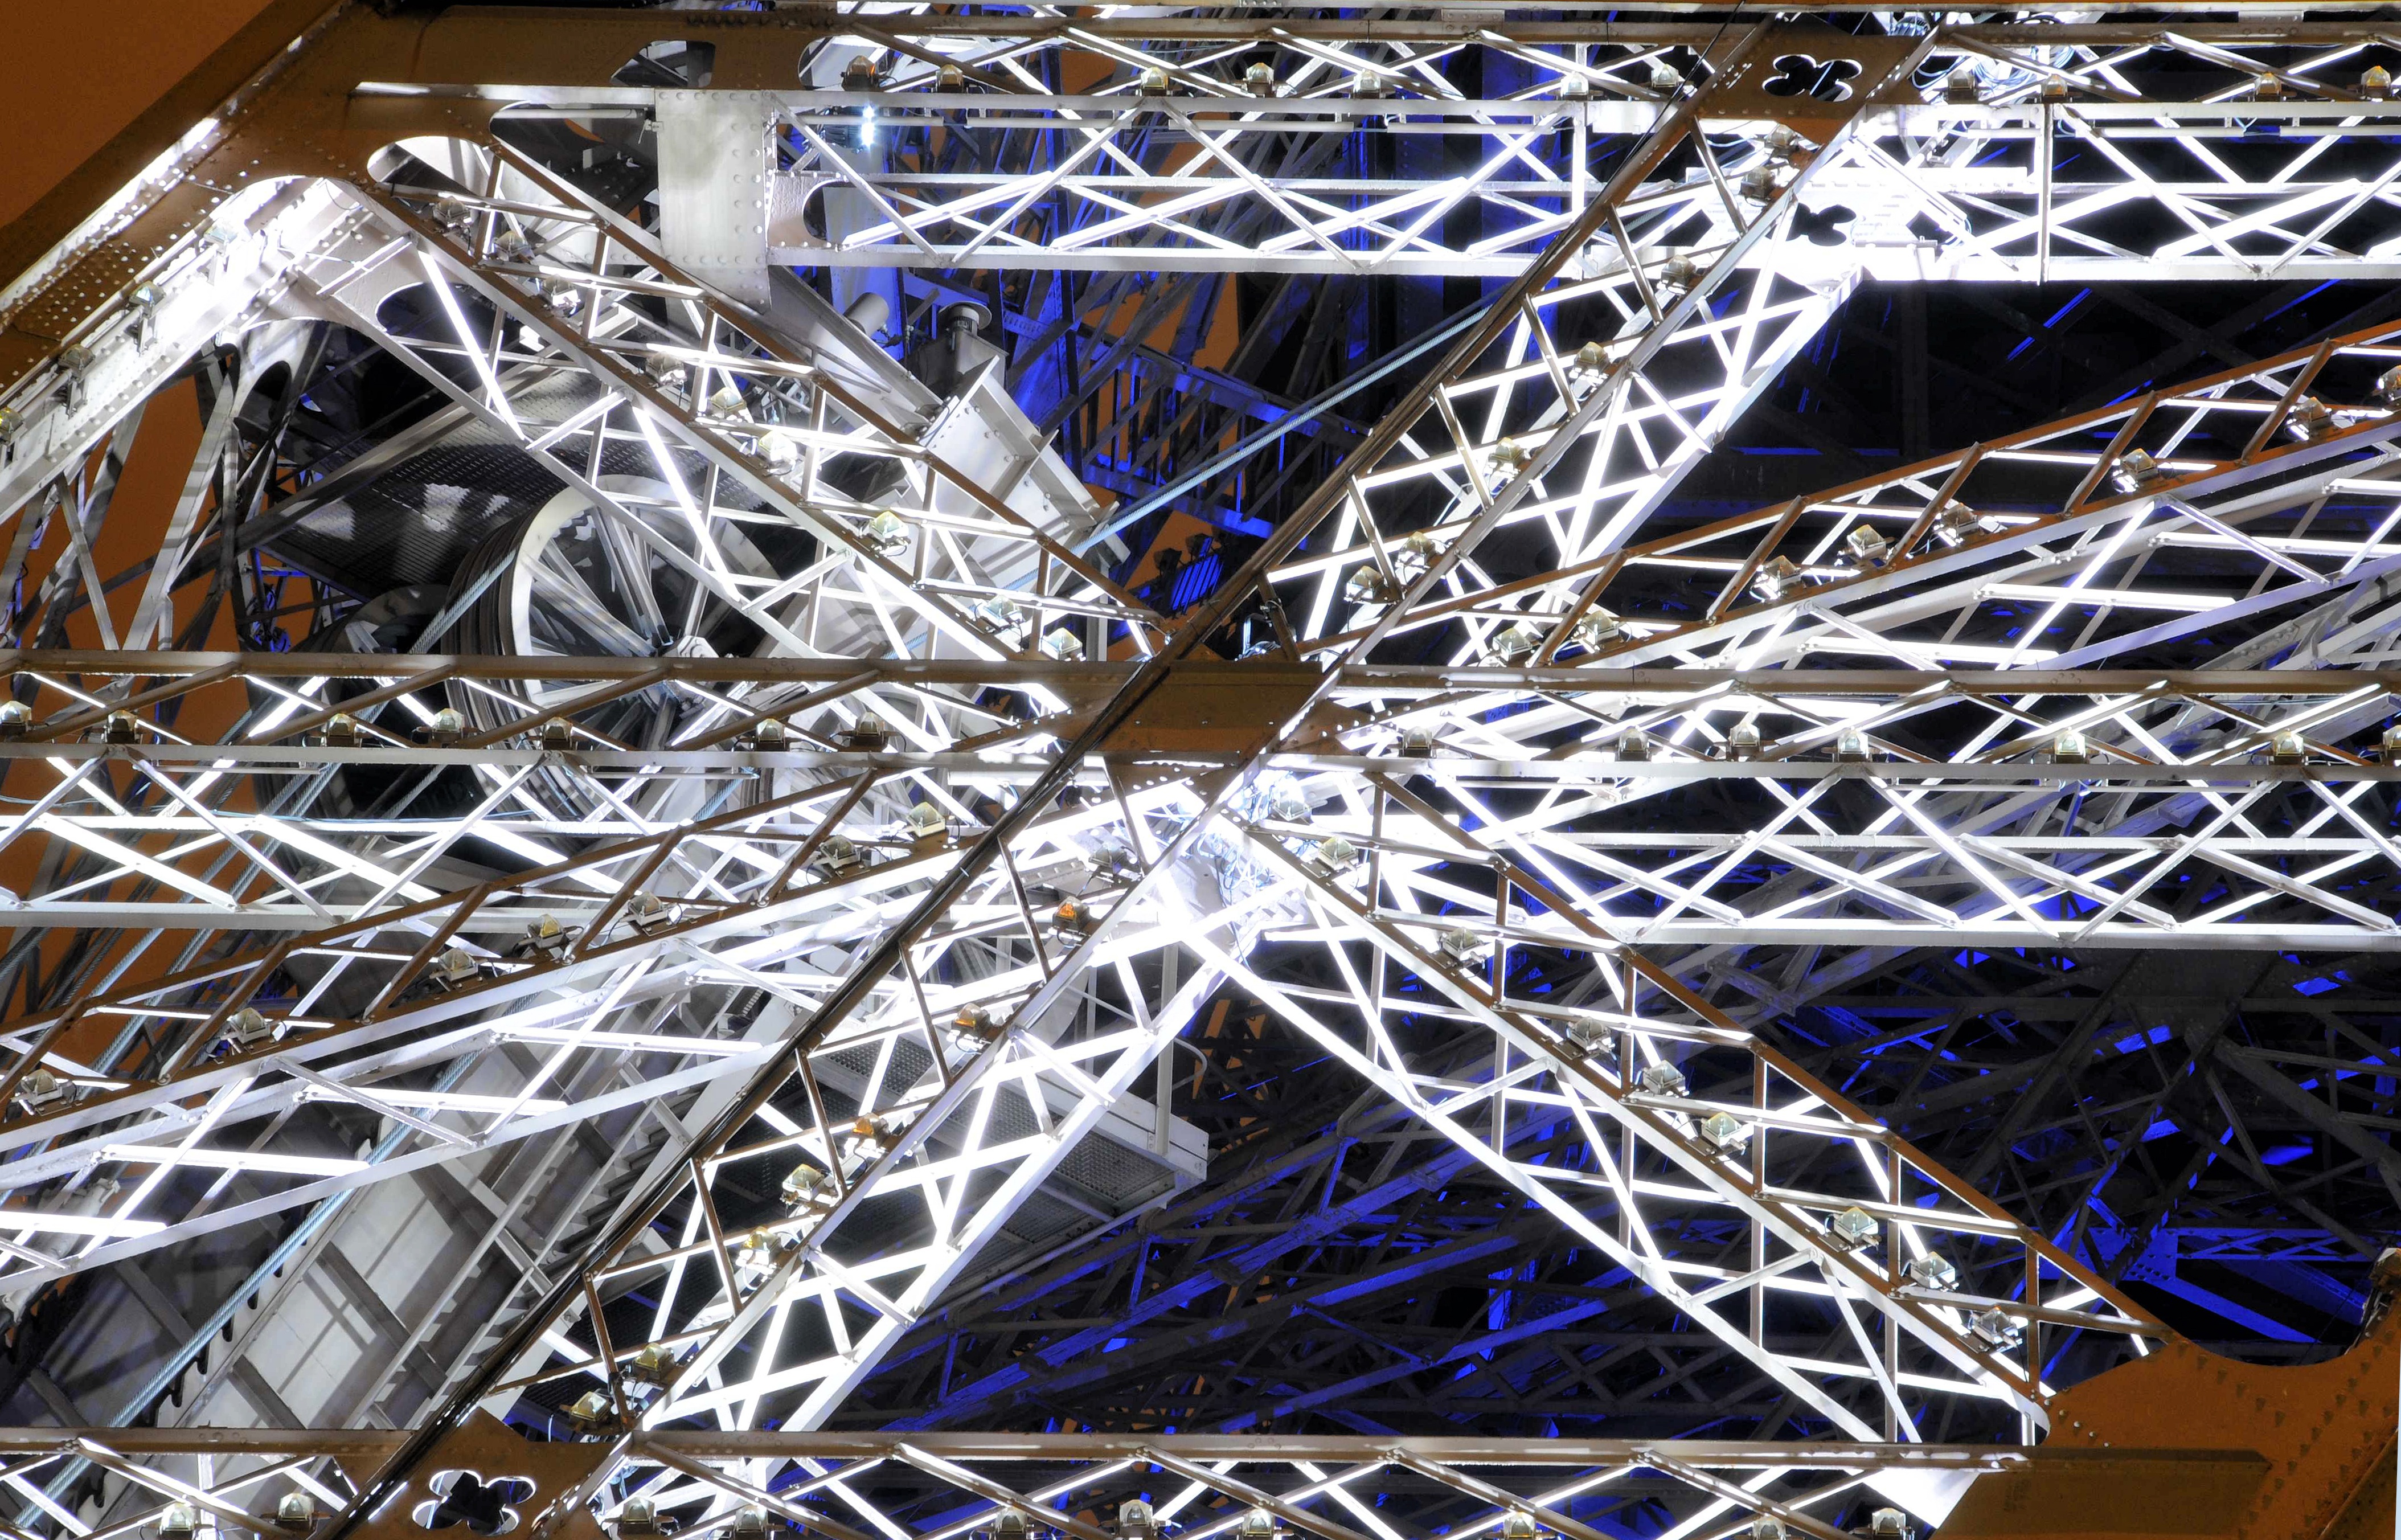
wheel, window, glass, eiffel tower, paris, pattern, frame, material, art, design, beams, symmetry, shape